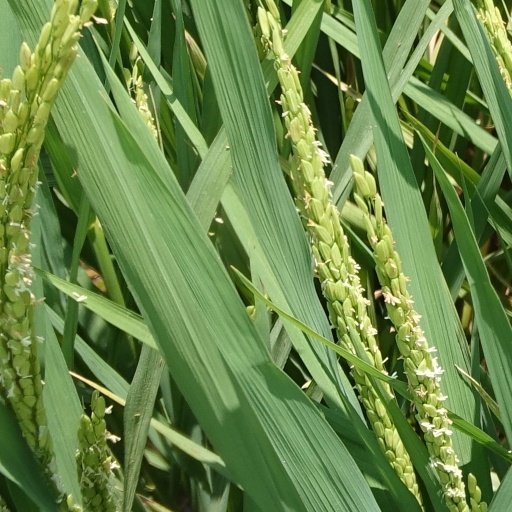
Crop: rice